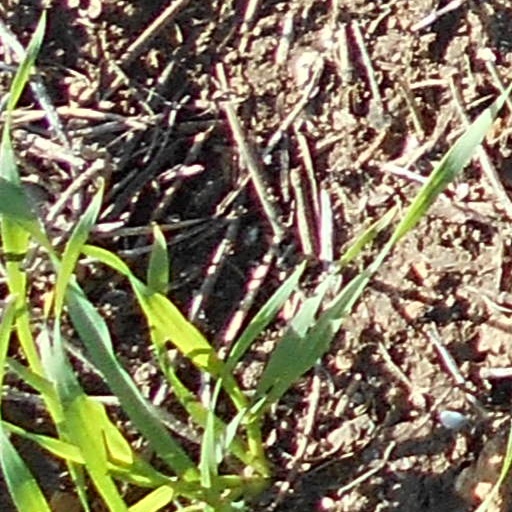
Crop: wheat